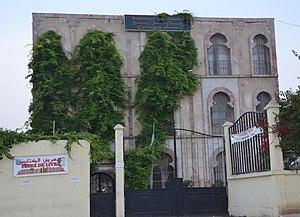
Bibliotheque municipale de Bachdjerrah
Bachdjerrah est une commune résidentielle de la wilaya d'Alger en Algérie, située dans la proche banlieue sud-est d'Alger.